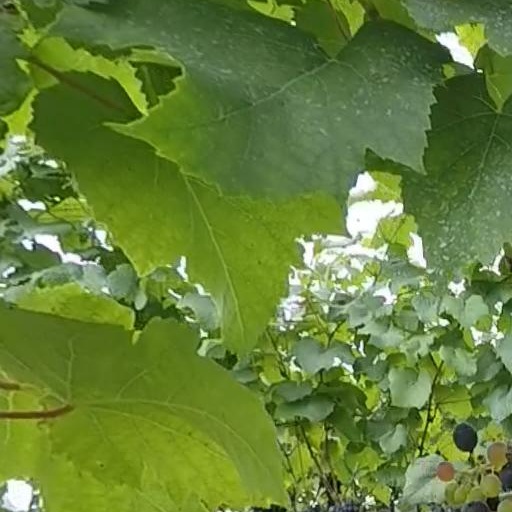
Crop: grape